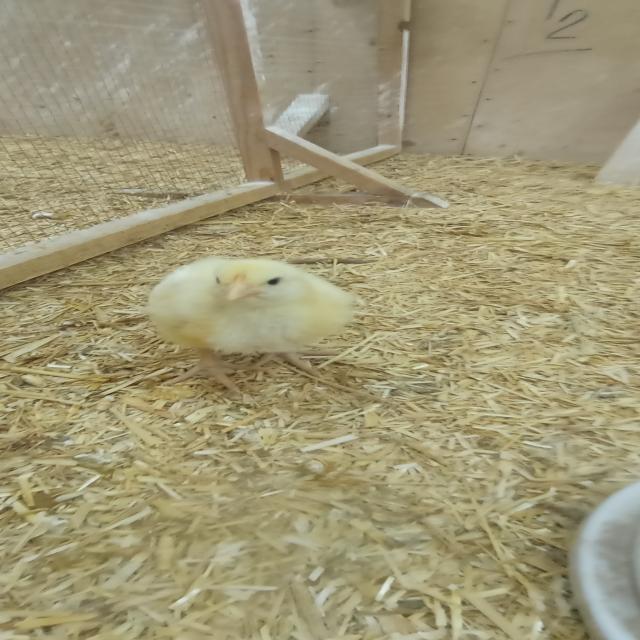
Weight: 223 g